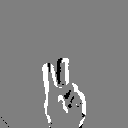
ASL letter: v